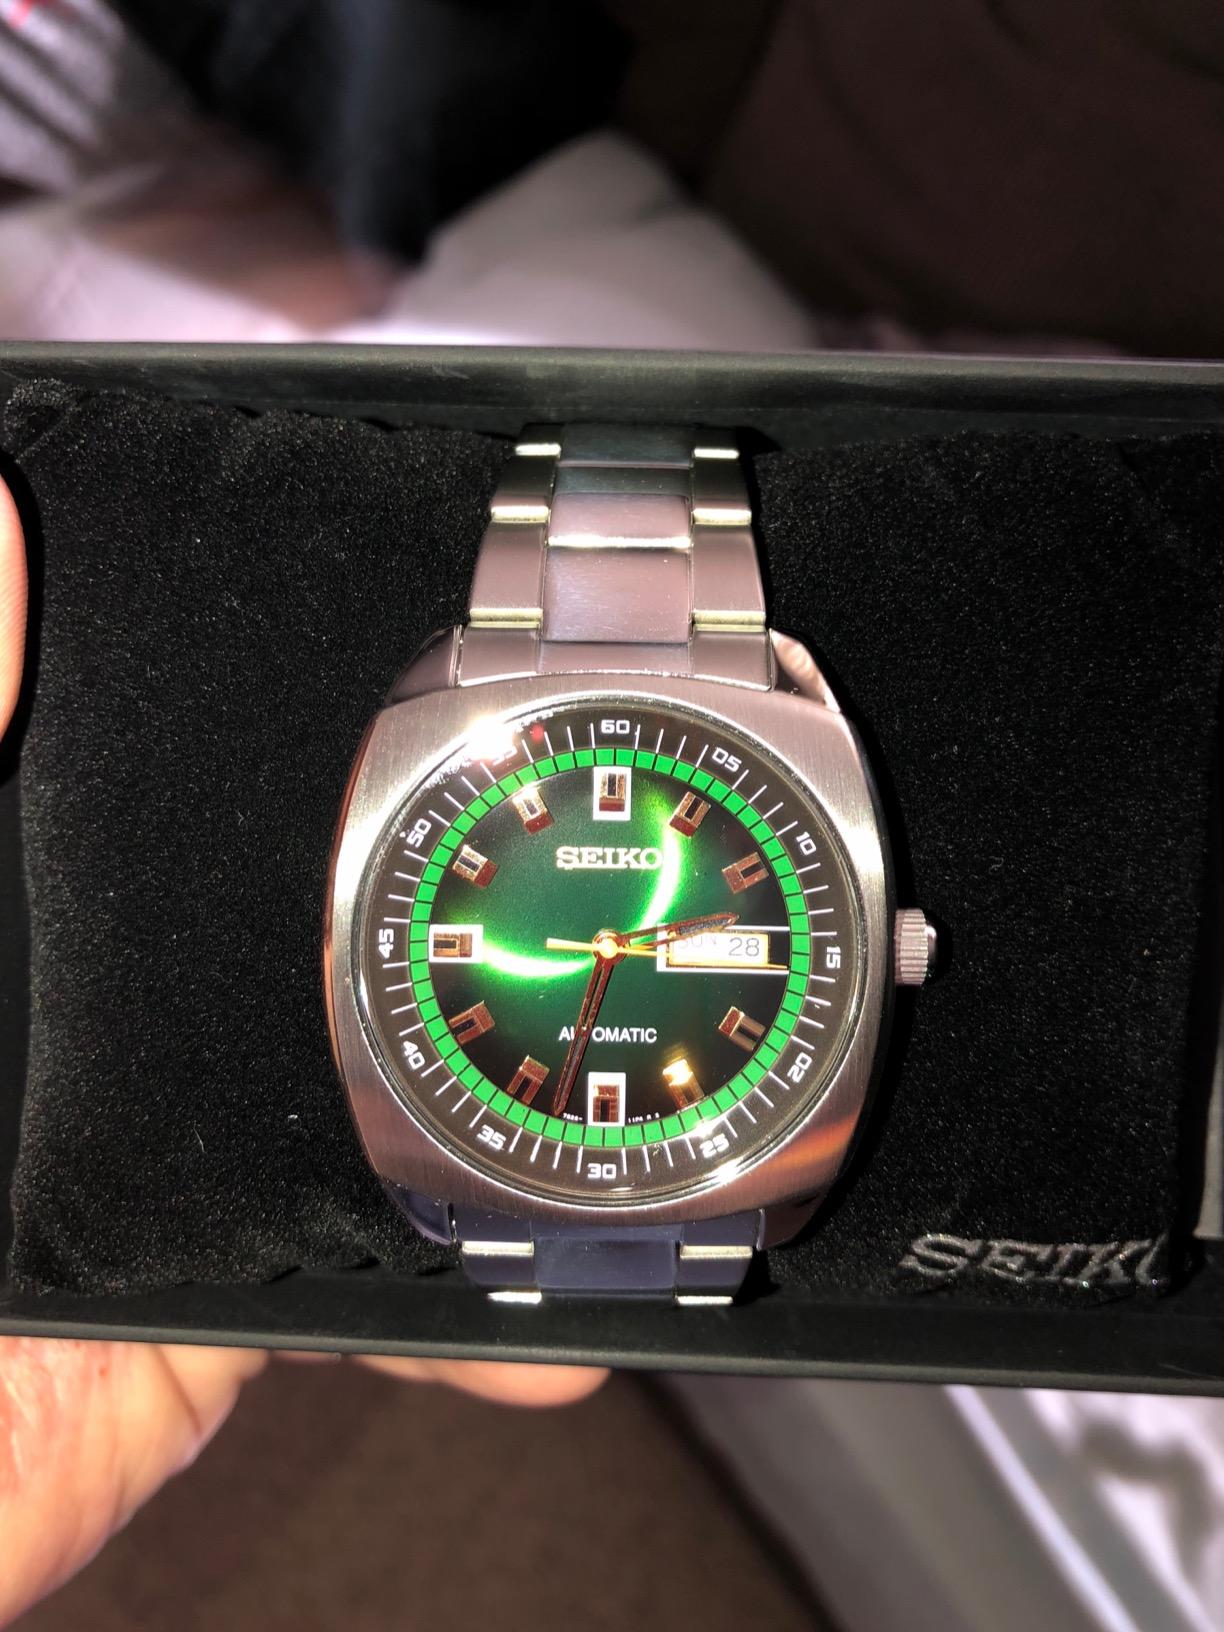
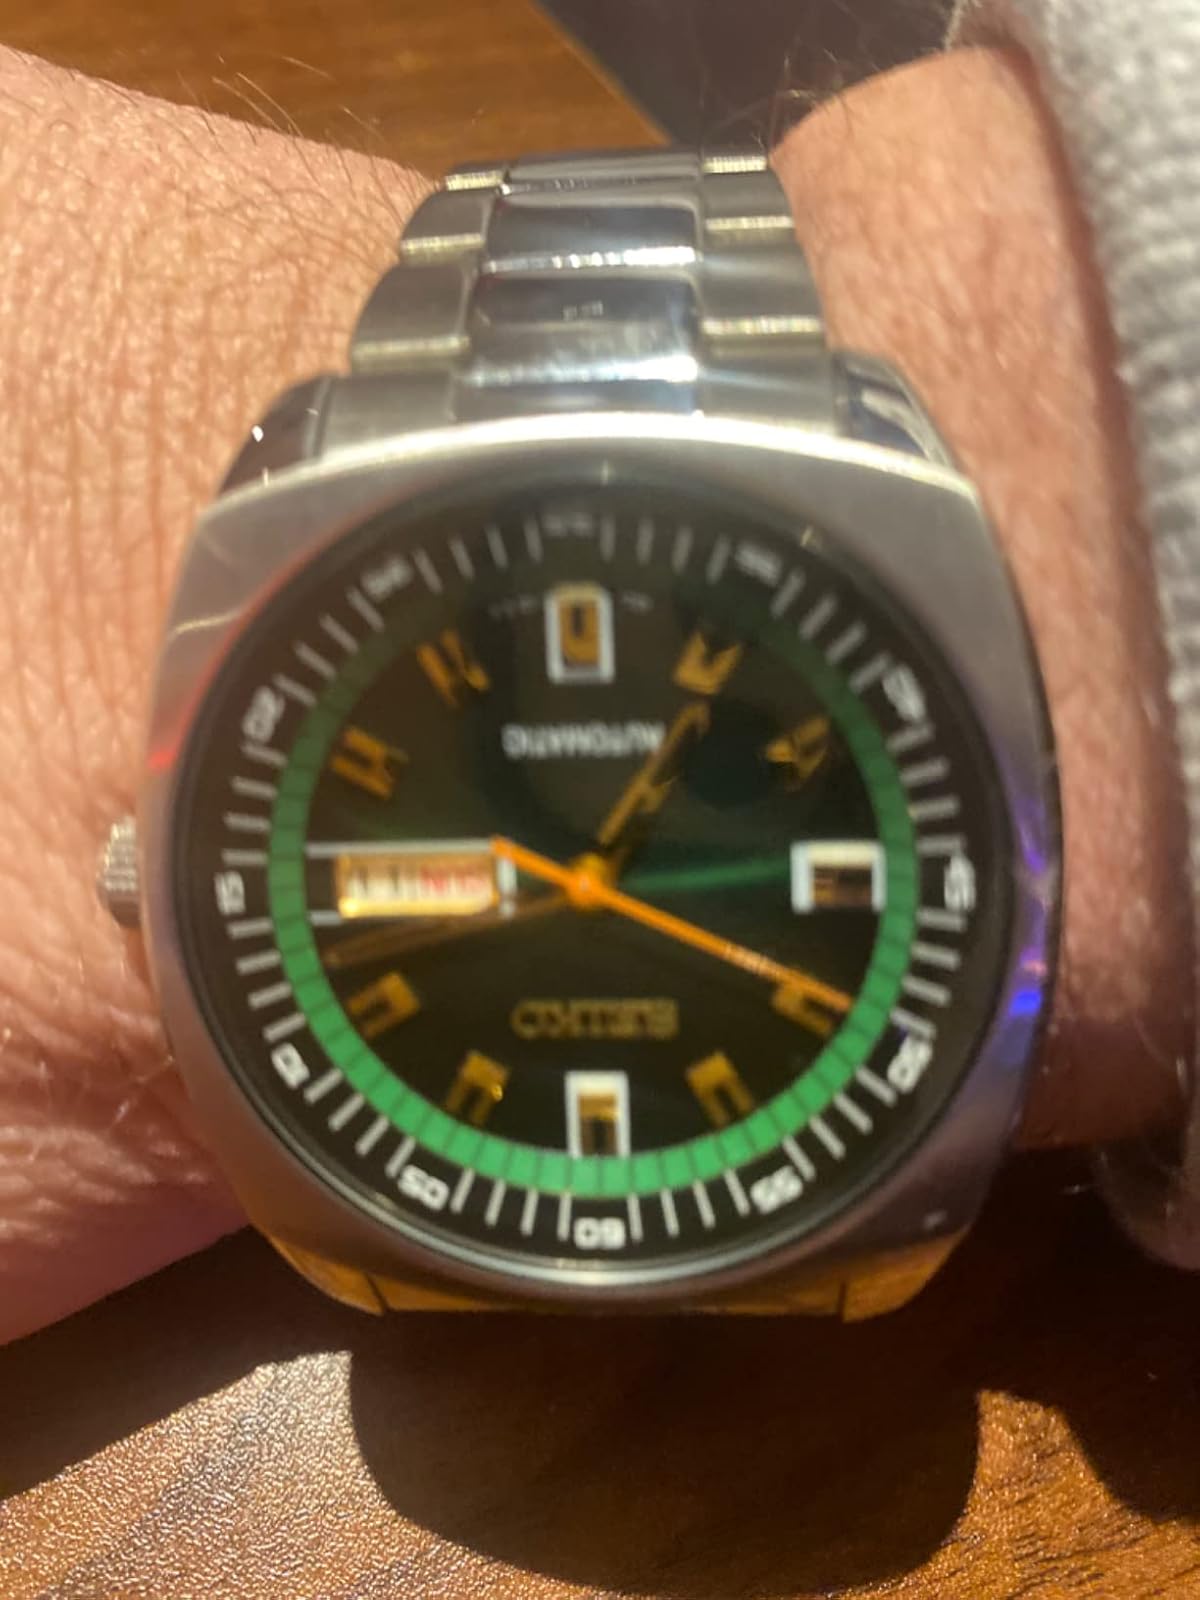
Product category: accessories_watch
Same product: yes